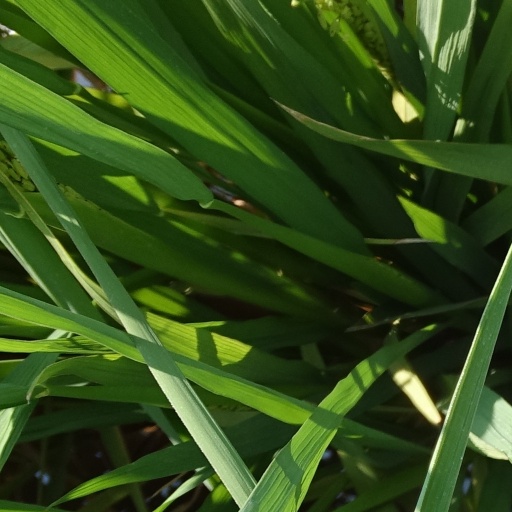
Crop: rice